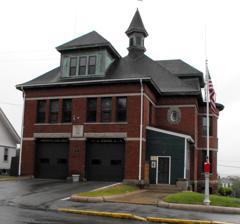
Building: Engine House No. 6 (Lawrence, Massachusetts)
Country: United States of America
Year built: 1895
United States historic place Engine House No. 6 U.S. National Register of Historic Places Show map of Massachusetts Show map of the United States Location Lawrence, Massachusetts Coordinates 42°42′50.528″N 71°8′56.318″W / 42.71403556°N 71.14897722°W / 42.71403556; -71.14897722 Built 1895 Architect John Ashton Architectural style Colonial Revival, Other NRHP reference No. 04000533 Added to NRHP June 2, 2004 Engine House No. 6 is a historic firehouse at 480 Howard Street in Lawrence, Massachusetts .  Built in 1895-96 to a design by John Ashton , the Colonial Revival brick building is the oldest firehouse building in the city, and its design was used in the development of other city fire stations.  Shuttered by budget cuts in 2009, it was reopened in 2012, and continues to serve its original purpose.  It was listed on the National Register of Historic Places in 2004. Description and history Engine House No. 6 is set at the top of Prospect Hill on Lawrence's northeast side.  It is a densely-populated residential area, with the Richardsonian Romanesque John R. Rollins School across the street serving as a complementary municipal site.  From the front the brick building appears to be 2-1/2 stories in height, but it has a full third story below due to its steeply sloping lot.  The front facade is three bays wide, with the left two taken up by a projecting section that includes two truck bays, with groups of three sash windows above, and a hip-roof dormer (faced in copper) which also has three windows.  The right bay has a clapboarded entrance, which was once an open porch, with an oriel window above.   The truck bay openings are topped by granite lintels, and there is a granite beltcourse around the building just below their level.  The north facade has a rounded bay section, affording views down the hill. The firehouse was designed by John Ashton , a local architect, who deliberately embellished the building's design with details taken from the neighboring Rollins School.  It was built in 1895-96 to address the need for fire protection in the rapidly developing Prospect Hill neighborhood.  The building's design was reused in 1908 by the city for its No. 9 (Bailey Street) station, adding only a hose drying tower. The firehouse was one of three closed due to budget concerns in 2009.  It was reopened in 2012 after the city received a grant from the Federal Emergency Management Agency . See also National Register of Historic Places listings in Lawrence, Massachusetts National Register of Historic Places listings in Essex County, Massachusetts References